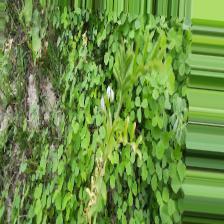
Label: Ascochyta blight